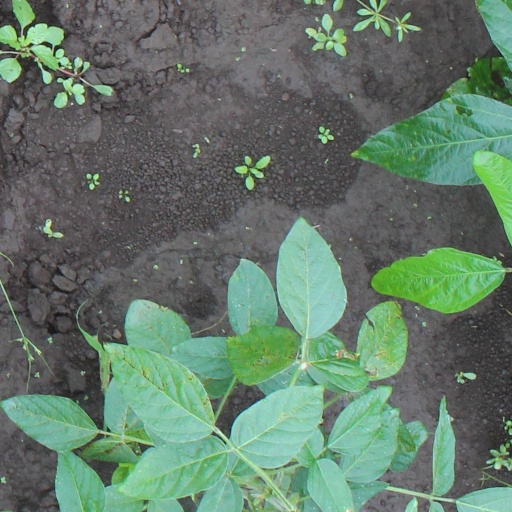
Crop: soybean